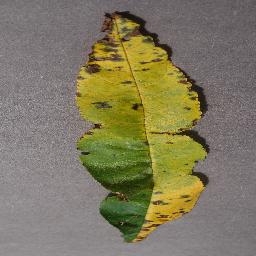
Label: Peach___Bacterial_spot